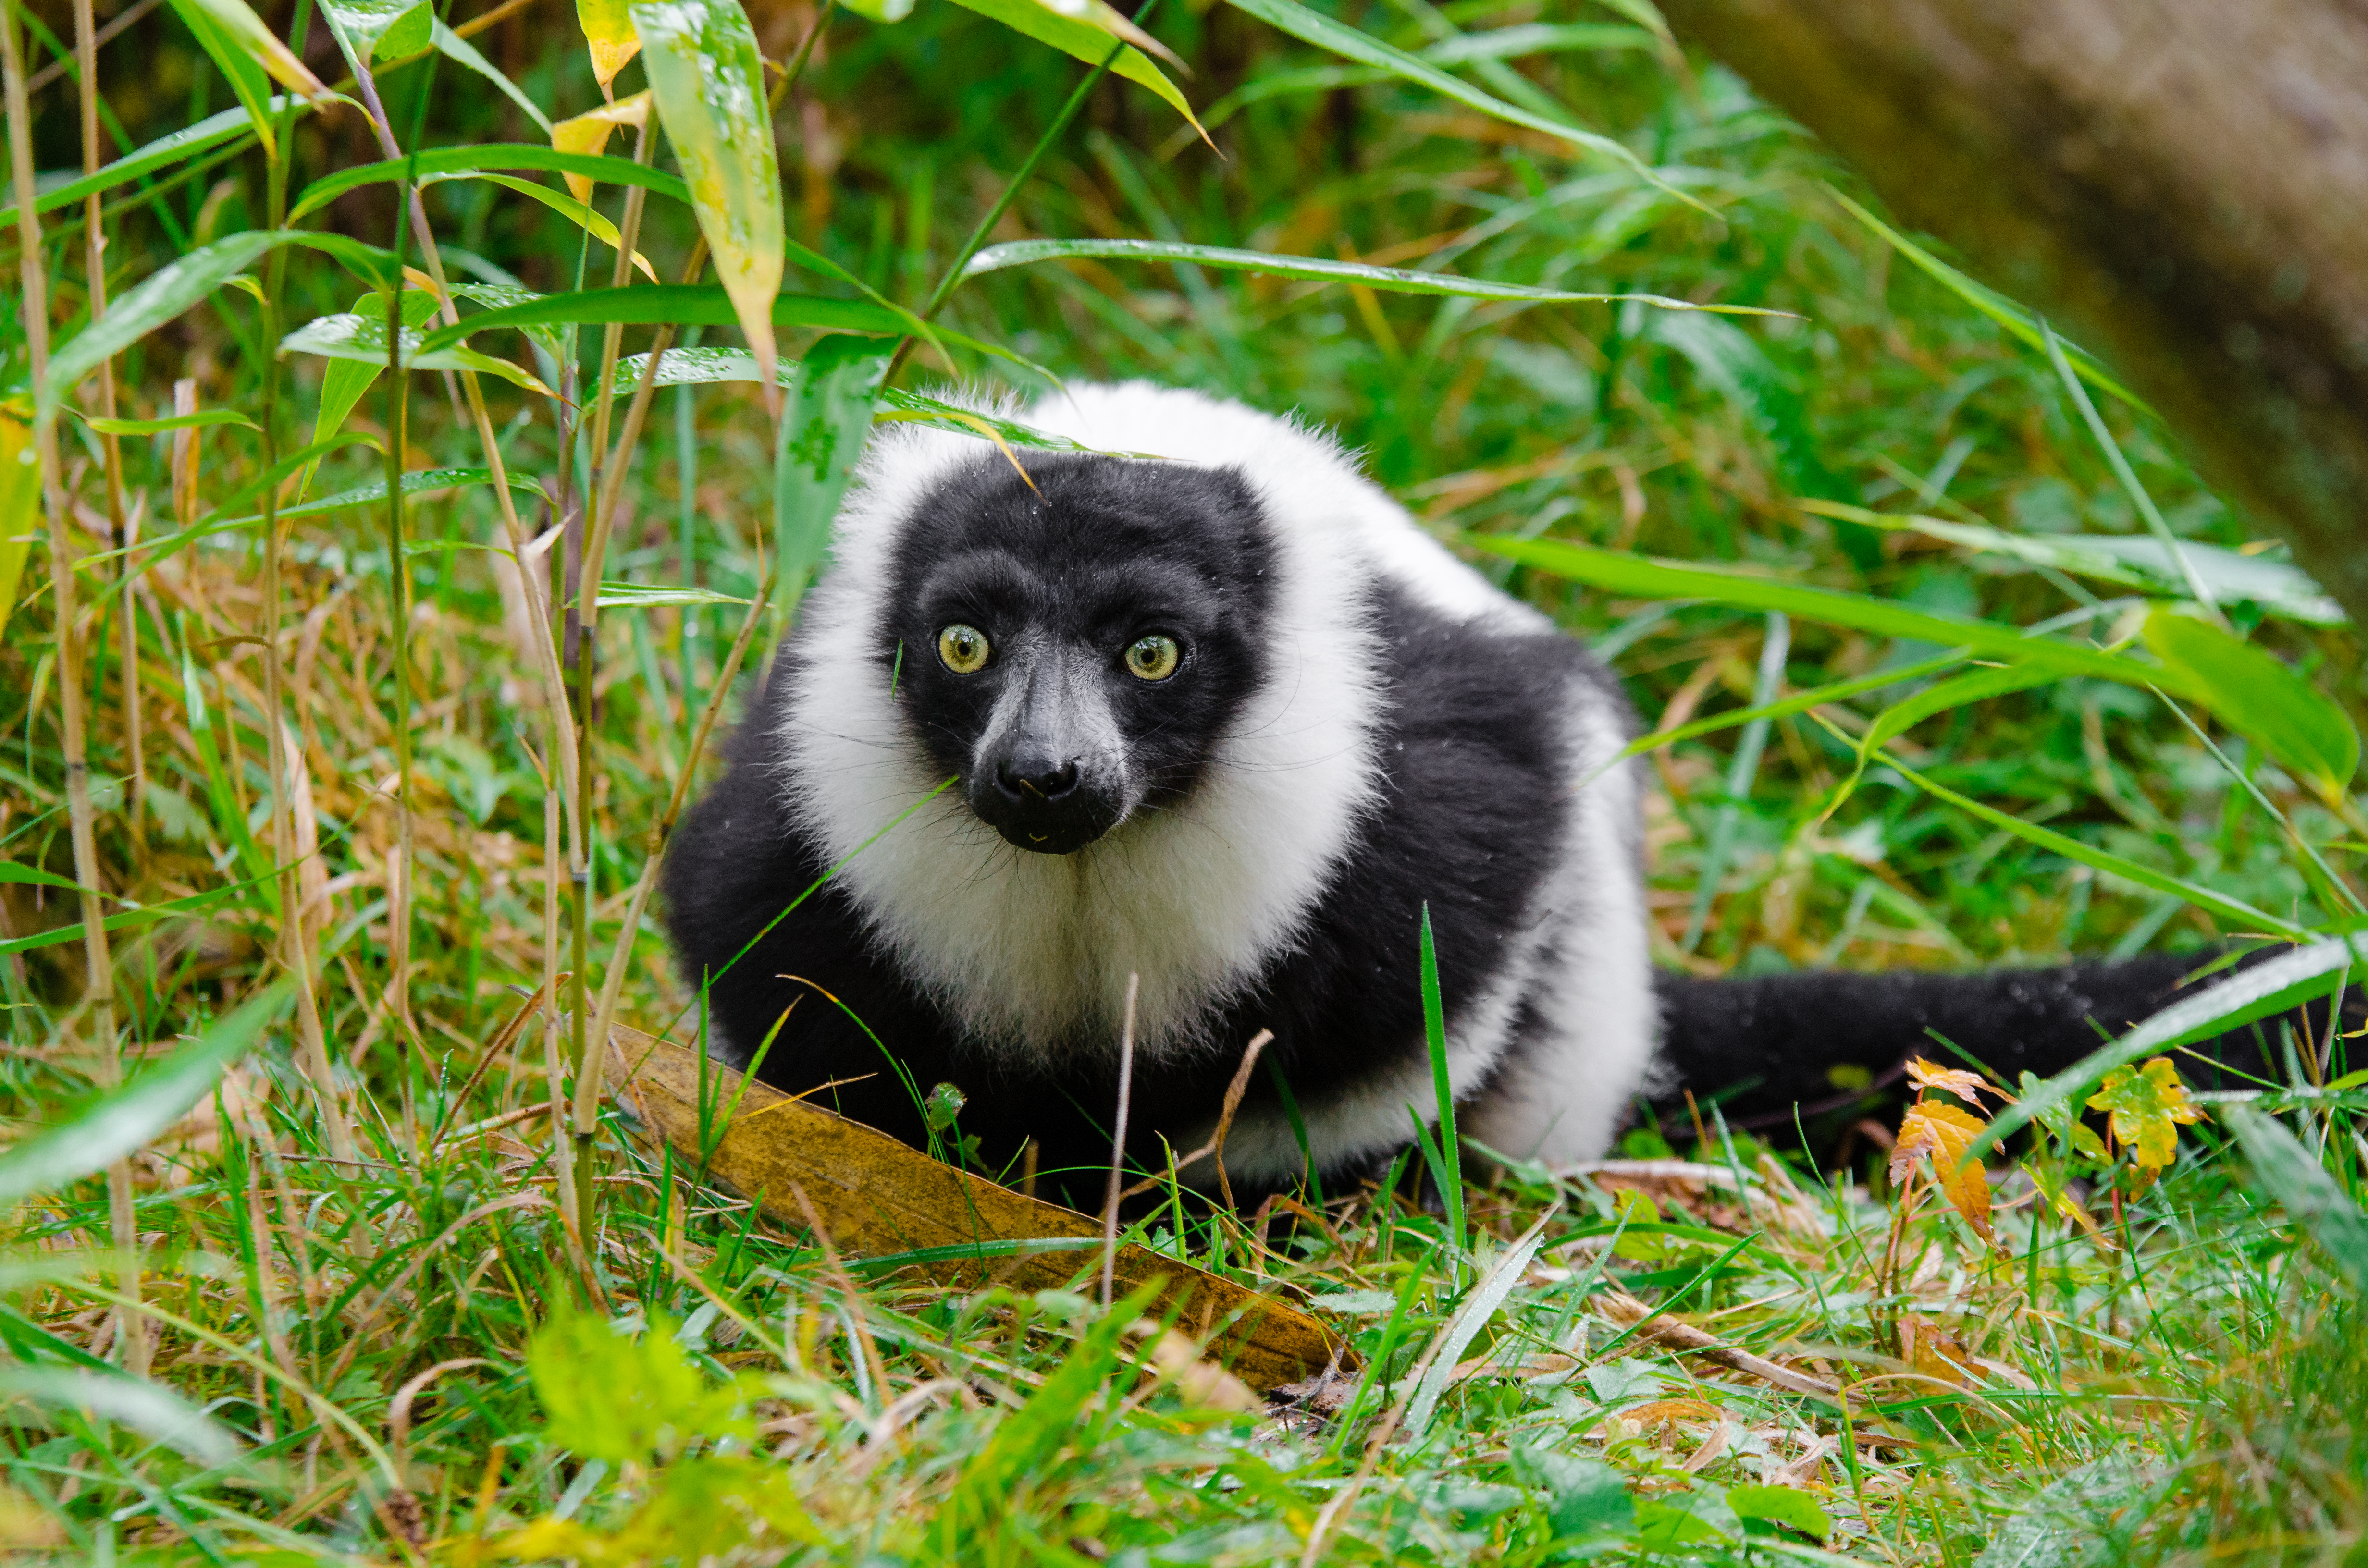
nature, forest, wildlife, zoo, jungle, mammal, fauna, primate, vertebrate, habitat, lemur, natural environment